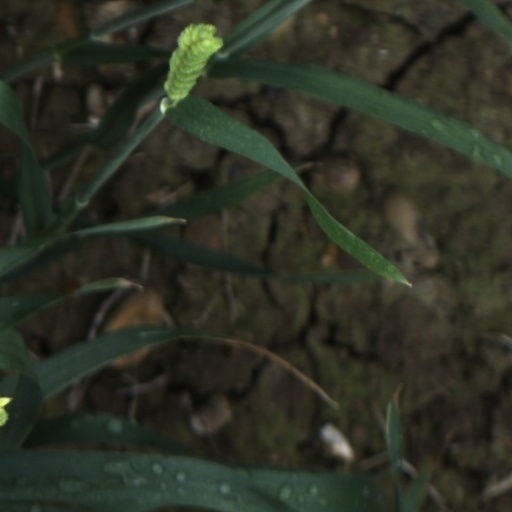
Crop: wheat